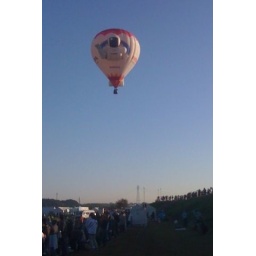
Oct. 12, 2009. Beautiful blue sky day to go &amp;quot;up, up and away&amp;quot; in a hot air balloon.